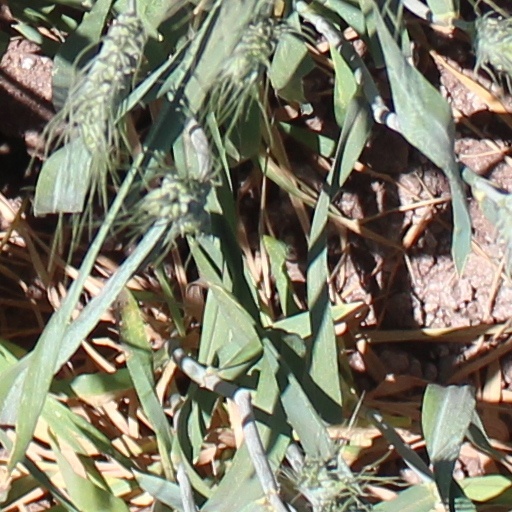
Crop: wheat